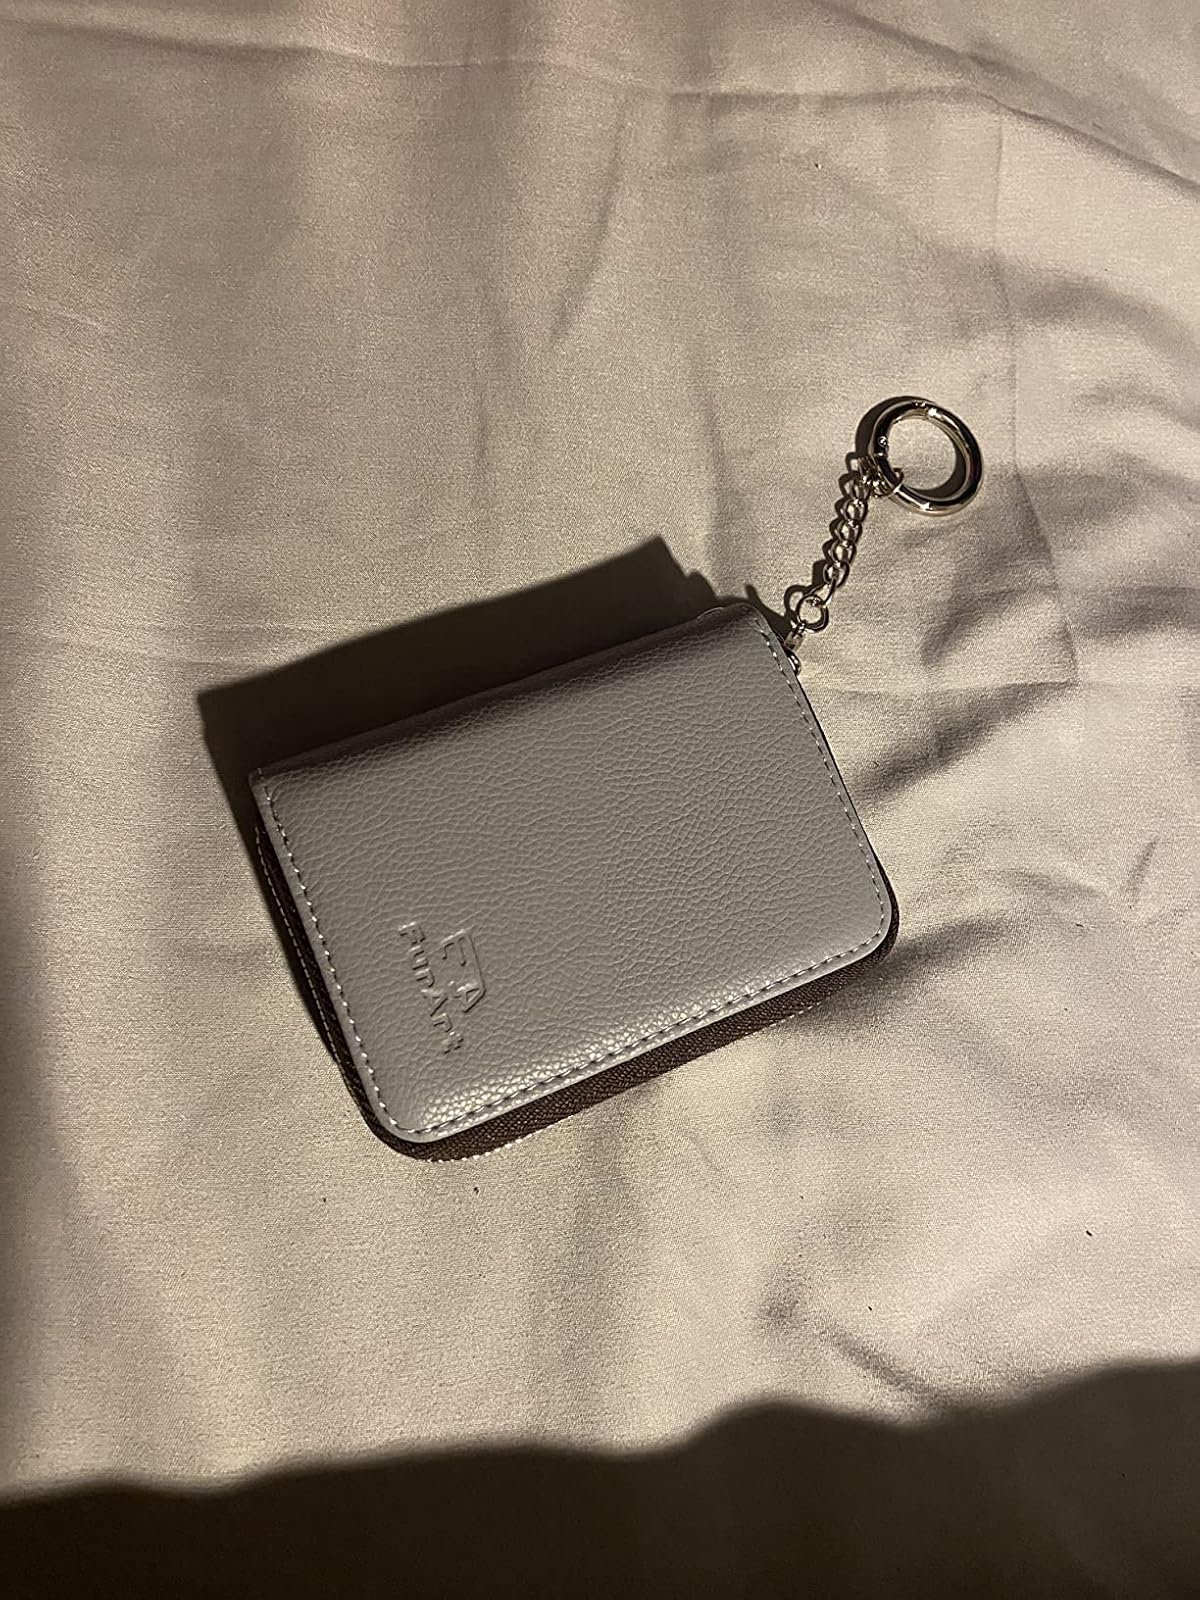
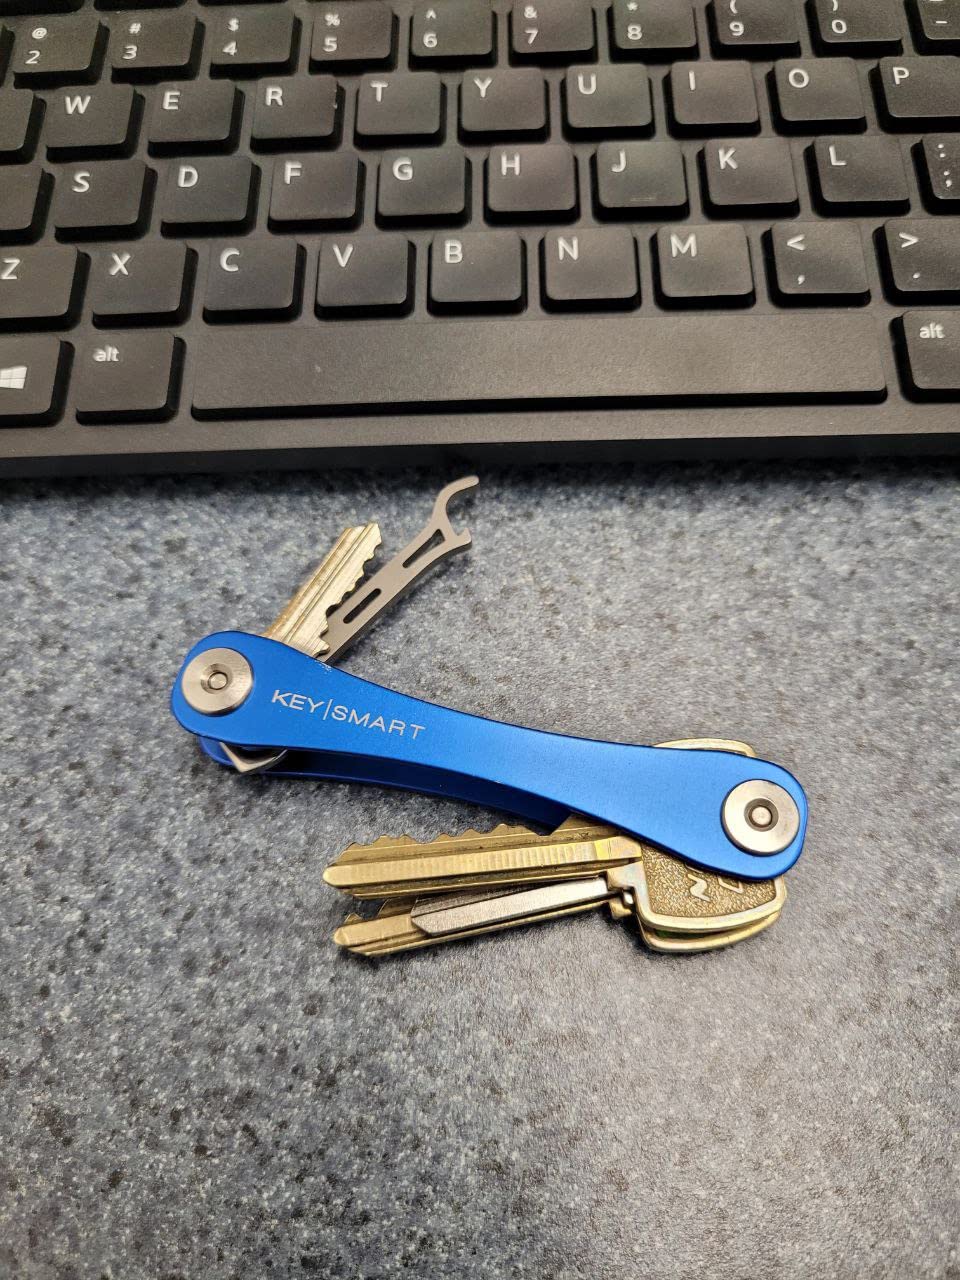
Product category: accessories_keychain
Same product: no